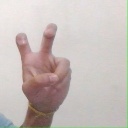
अक्षर: ई